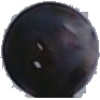
Label: Grape Blue 1